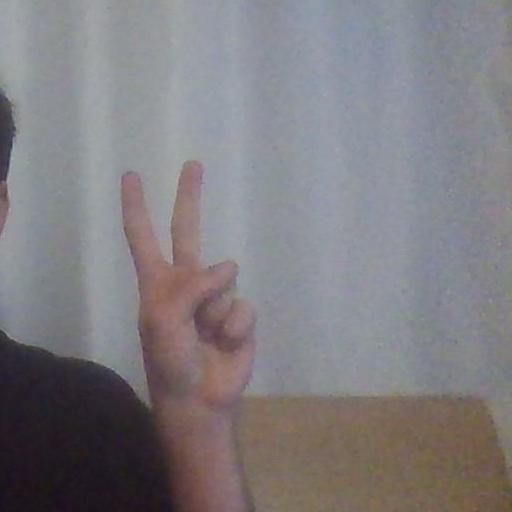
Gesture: peace